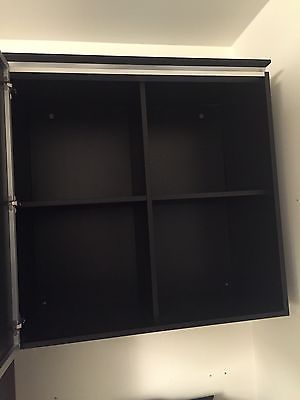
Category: cabinet